Biomolecular condensate

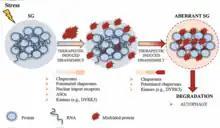
Stress granule dynamics

Many examples of biomolecular condensates have been characterized in the cytoplasm and the nucleus that are thought to arise by either liquid–liquid or liquid–solid phase separation.